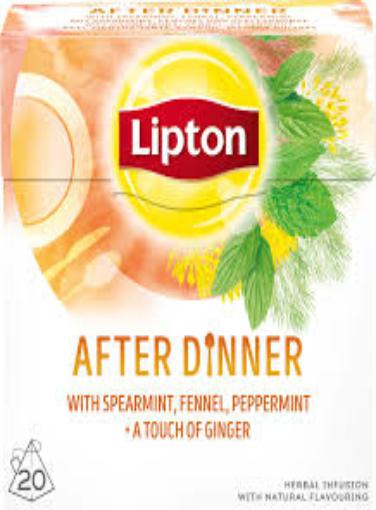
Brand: After Dinner
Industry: Necessities